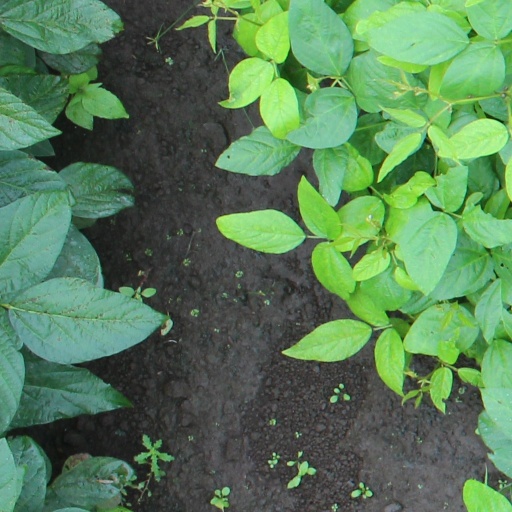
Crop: soybean